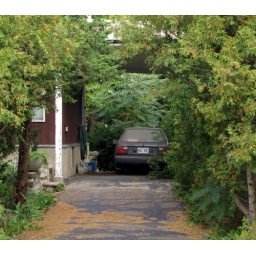
4-26, beaurepaire drive, car in the trees